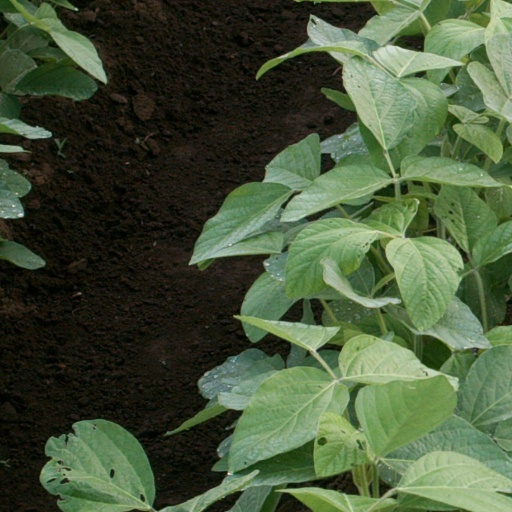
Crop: soybean